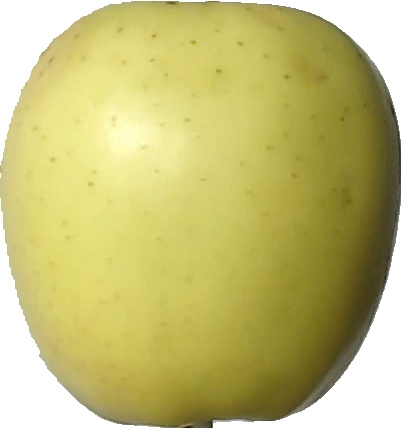
Label: apple_golden_2